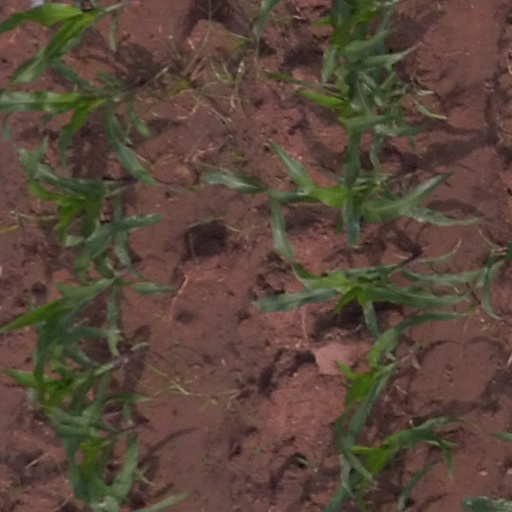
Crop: maize; corn